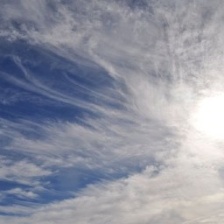
Cloud type: Cirrocumulus